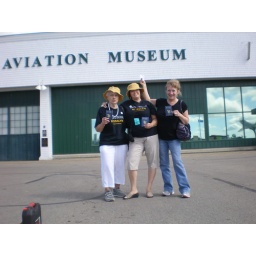
Aviation Museum, Beverly flying paper airplane over my head.